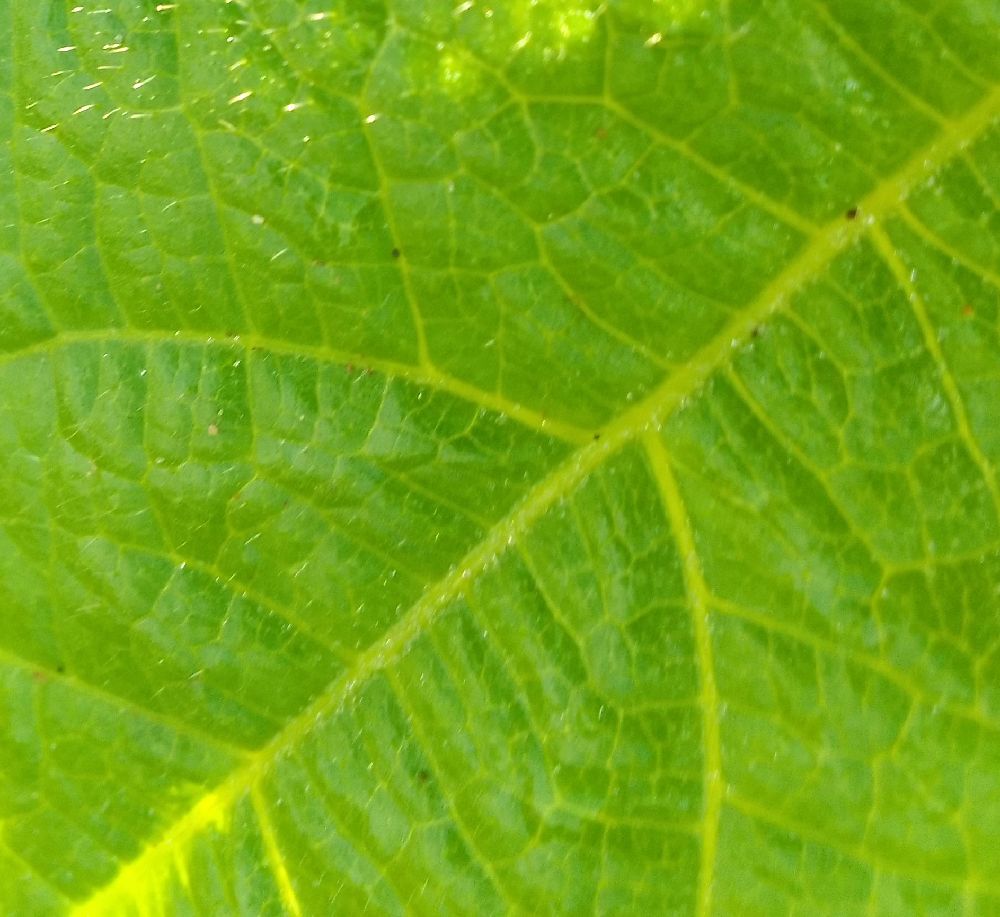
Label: healthy